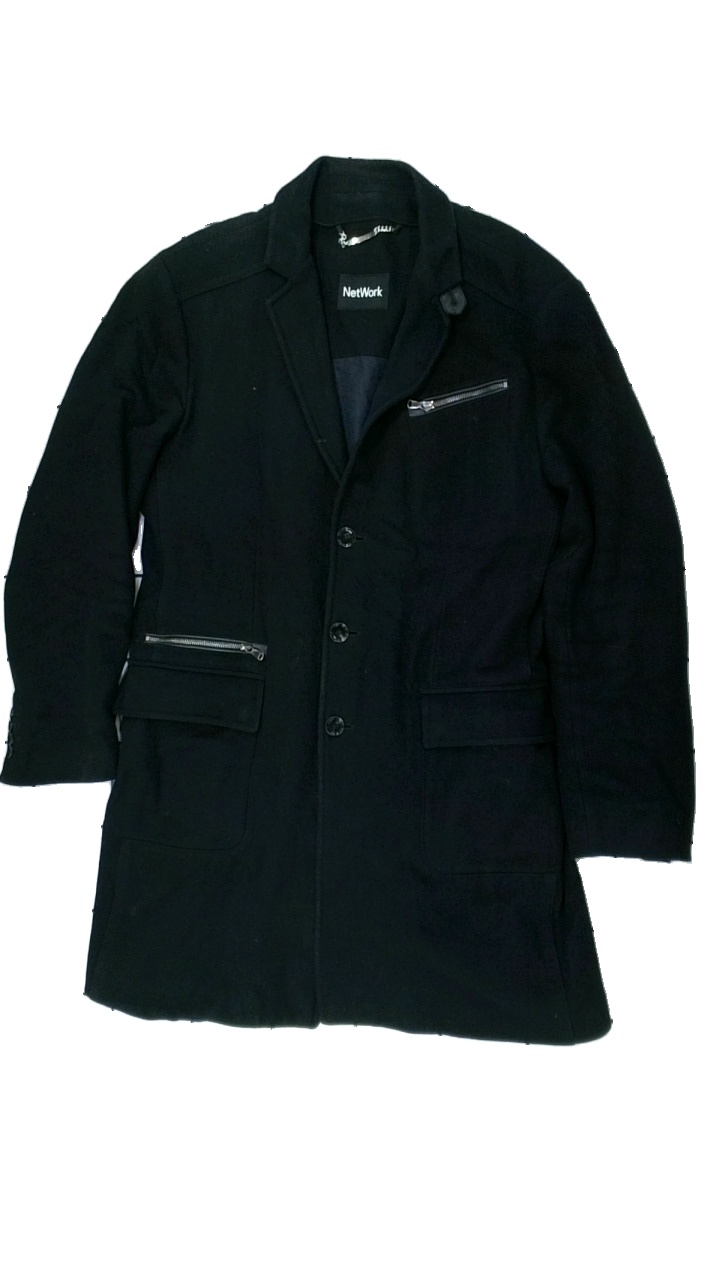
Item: Jacket (Ladies)
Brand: Network
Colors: Black
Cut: Regular
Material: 100% silk
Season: Autumn
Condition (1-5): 3
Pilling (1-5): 2
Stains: Minor
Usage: Export
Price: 50-100